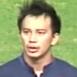
Age: 26